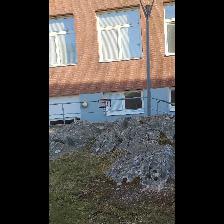
Label: NonHuman